2022 Philadelphia Phillies season

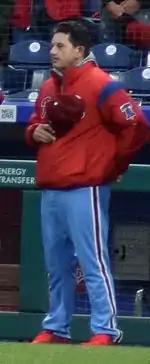
The Phillies named Rob Thomson the team's interim manager on June 1 and the team was instant success under his reign.

On June 1, the Phillies were 8 games under .500 and 12.5 games behind the first place New York Mets. As a result, the Phillies fired manager Joe Girardi and Rob Thomson was named the interim manager. President of Baseball Operations Dave Dombrowski said: "I still think it is early enough in the year that we can come back and we have a chance to make the postseason. I know the division is a ways off, but even if you win a Wild Card spot anything can take place. And I think from my perspective, a different voice was needed in the clubhouse at this time."